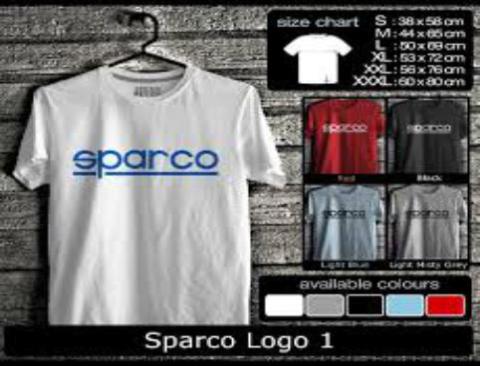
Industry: Clothes